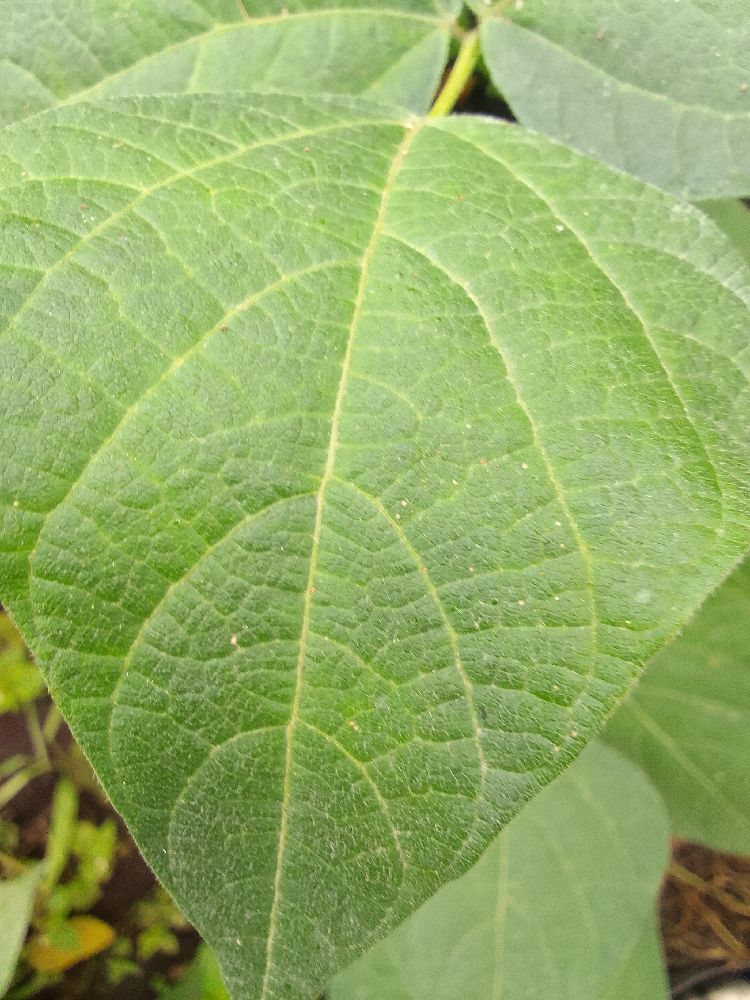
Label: healthy